Death and state funeral of Fidel Castro

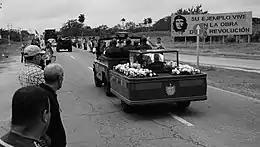
Fidel Castro's funeral procession passing through Sancti Spíritus Province, Cuba

Following Castro's death, it was announced by his brother Raúl Castro, who also announced that Castro's body would be cremated. The cremation was a private affair, with only state and party officials attending together with Fidel's family and friends.